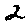
Label: 2